Vizianagaram district

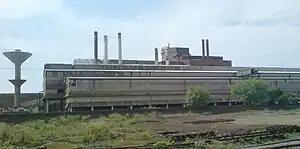
Facor unit in Vizianagaram district

There are seven assembly and two parliamentary constituencies in Vizianagaram district. The parliamentary constituencies includes Visakhapatnam, Vizianagaram. The assembly constituencies in Vizianagaram district are Bobbili, Cheepurupalli, Rajam, Srungavarapukota, Gajapathinagaram, Nellimarla and Vizianagaram. There are 3 revenue divisions, 26 Mandals, 935 Panchayats and 1,551 revenue villages in Vizianagaram district. The revenue divisions are Bobbili, Cheepurupalli and Vizianagaram. Vizianagaram parliamentary constituency is represented by the former Union Civil Aviation Minister Pusapati Ashok Gajapathi Raju.